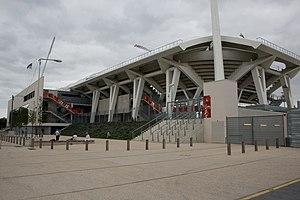
Stade Auguste-Delaune pendant l'été 2007
Reims est une commune française qui se situe dans le département de la Marne en région Grand Est. Avec 182 460 habitants en 2017, Reims est la douzième commune de France par sa population. Elle n'est, en revanche, que la 29ᵉ aire urbaine française avec 320 276 habitants en 2014. Quant à son unité urbaine, elle regroupe 210 995 habitants en 2013 sur sept communes : Bétheny, Saint-Léonard, Taissy, Cormontreuil, Tinqueux, Saint-Brice-Courcelles et Reims.
Le Stade de Reims est un club de football français, fondé le 18 juin 1931 à Reims, dans le département de la Marne.